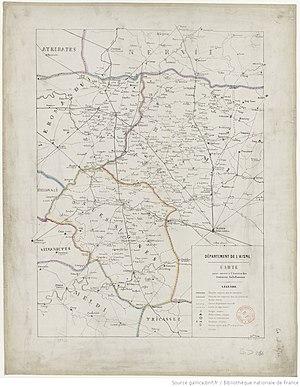
Le Soissonnais ou Soissonnois, est une région naturelle de France, située au cœur du Bassin Parisien, à quatre-vingts kilomètres au nord de Paris, sur les départements de l'Aisne et de l'Oise. La région tire son nom du peuple gaulois des Suessiones ou suessions qui était présent dans la région dans l'antiquité gauloise.